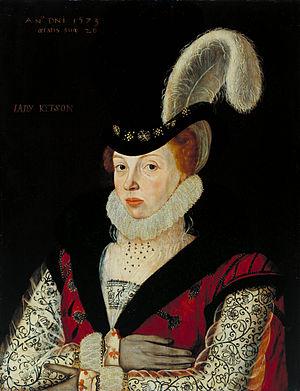
George Gower est un peintre anglais qui devint peintre officiel à la cour de la reine Élisabeth Iʳᵉ en 1581.